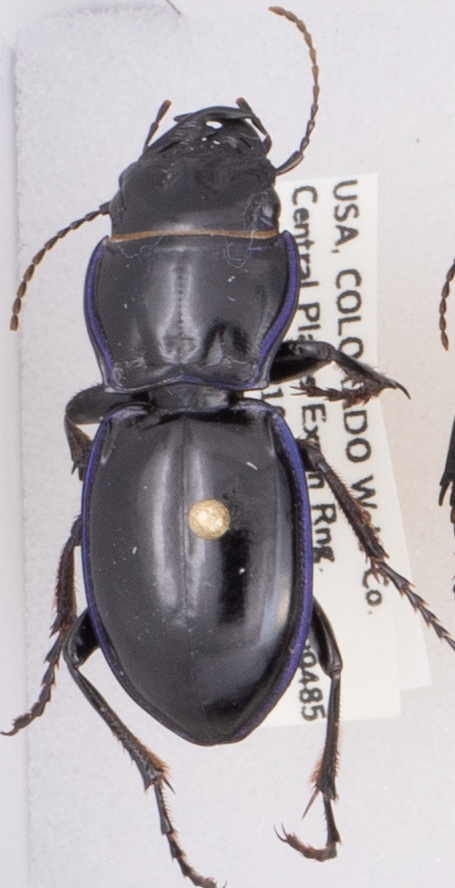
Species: Pasimachus elongatus
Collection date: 2020-09-16
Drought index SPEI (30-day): -0.71
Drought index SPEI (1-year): -1.01
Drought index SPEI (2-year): -0.17